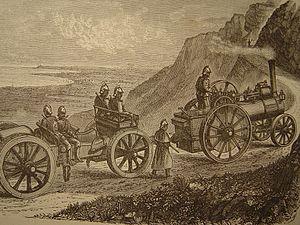
Les débuts de la mécanisation automobile des armées françaises voient les premières expériences de mise en service à des fins militaires de véhicules motorisés automobiles par l'armée française au tournant des XIXᵉ et XXᵉ siècles, pendant la Première Guerre mondiale et la décennie qui suivit celle-ci.
Une locomobile automotrice, une routière à vapeur où un tracteur à vapeur est un machine à vapeur, qui, contrairement à la locomobile ordinaire, peut se déplacer par elle-même.